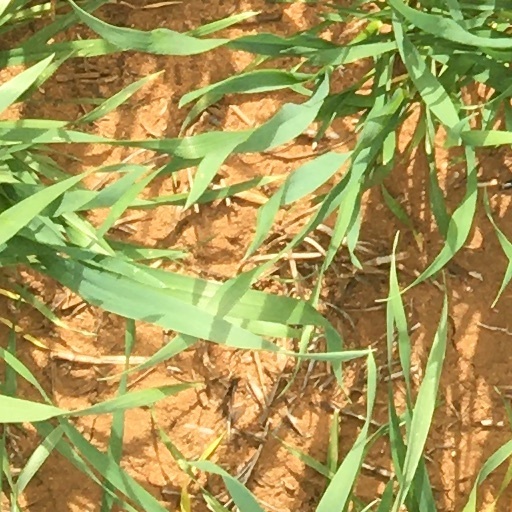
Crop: wheat